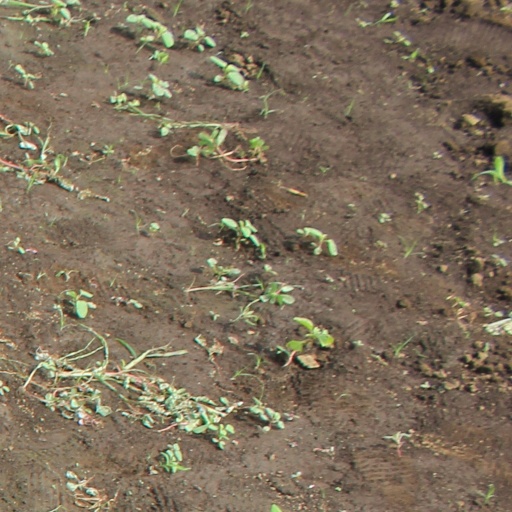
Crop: soybean